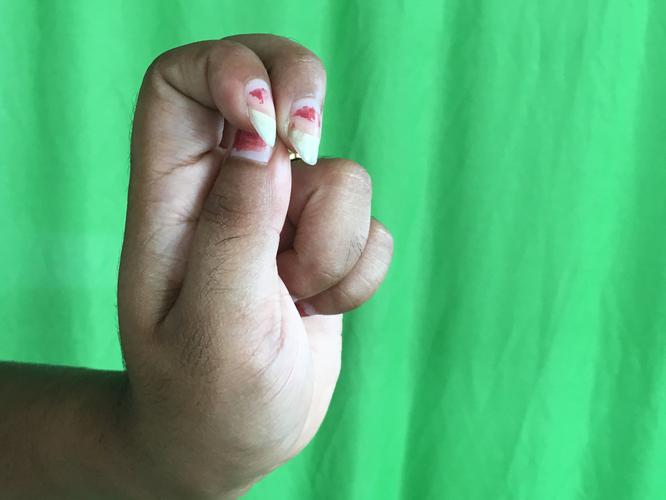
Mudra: Katakamukha_2
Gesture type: single_hand